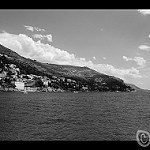
Label: B & W